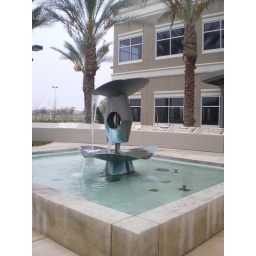
fountain in front of office building